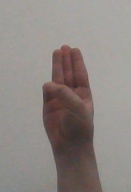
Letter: thaa